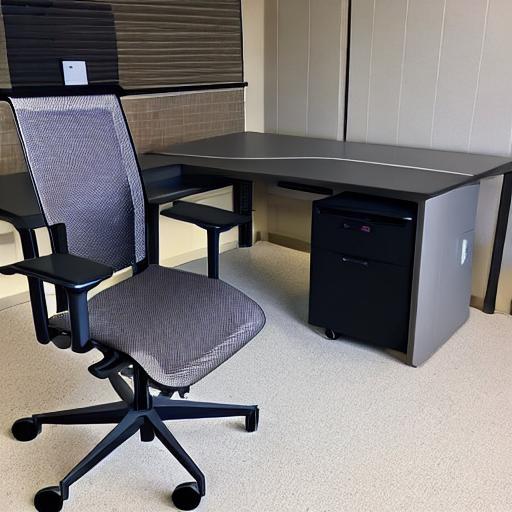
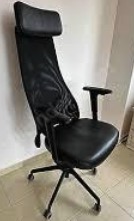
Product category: items_chair
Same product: no